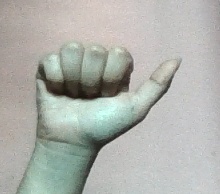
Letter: dhad